Thoda Tum Badlo Thoda Hum

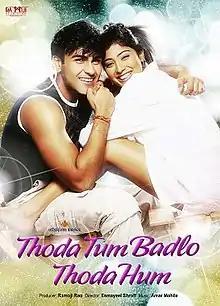

Thoda Tum Badlo Thoda Hum is a 2004 Indian Hindi-language romance film starring Arya Babbar and Shriya Saran in the lead, while Kiran Karmarkar, Ashok Saraf, Nishigandha Wad and Shoma Anand appear as the supporting cast.